Polegate railway station

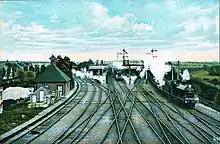
Polegate station in 1914

In 1881 the second station was opened in connection with the construction of a new westward facing line to Hailsham and the 1880 extension of the Cuckoo Line to Eridge, and the re-aligned branchline to Eastbourne which the present line follows today. The second station had four through platforms. The East Coastway line through Polegate was electrified in 1935 bringing in faster more frequent services. In 1965 the Cuckoo line north of Hailsham was closed followed in 1968 by complete closure of the branch to Hailsham. On 6 January 1969 the spur line to Pevensey (Stone Cross Junction) was closed and the up line was lifted, leaving the down line open for departmental trains until 1974 when the line became a mile long engineers siding with access only from Stone Cross Junction, this was then lifted in August 1984. and once extensive goods sidings were gradually closed and removed.